Criminal Minds season 5

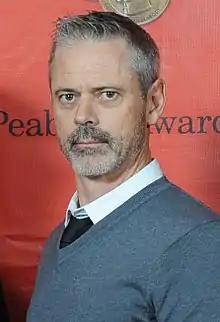
"Southland" star C. Thomas Howell reprises as George Foyet, a.k.a. "The Boston Reaper", in the season premiere and the series landmark 100th episode.

In the season premiere "Nameless, Faceless", D. B. Sweeney guest-starred as Sam Kassmeyer, a U.S. Marshal who is assigned to protect Aaron Hotchner's family until George Foyet is caught. Christopher Cousins guest-starred as Dr. Tom Barton, a trauma surgeon whose son is targeted by the father of a teenage boy Barton tried to save. In the episode "Haunted", Sean Patrick Flanery guest-starred as Darrin Call, a spree killer who has never forgotten the day his father's last victim escaped. Glenn Morshower guest-starred as Lieutenant Kevin Mitchell, who leads the investigation of the shooting. Michael Bowen guest-starred as Tommy Phillips, the lone survivor of Darrin's father Bill Jarvis, a.k.a. "The Hollow Creek Killer", played by Don Creech. In the episode "Reckoner", Lawrence Pressman guest-starred as Boyd Schuller, a terminally ill court judge who hires Tony Mecacci to commit a series of vigilante murders.